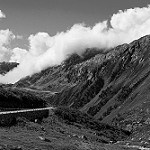
Label: B & W